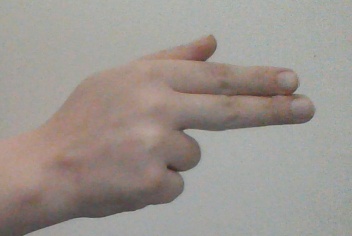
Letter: ghain